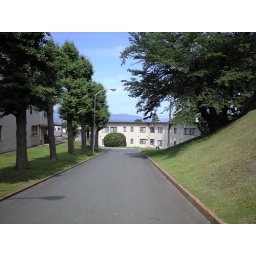
this is down the street by the lodge, the mountains are majestic